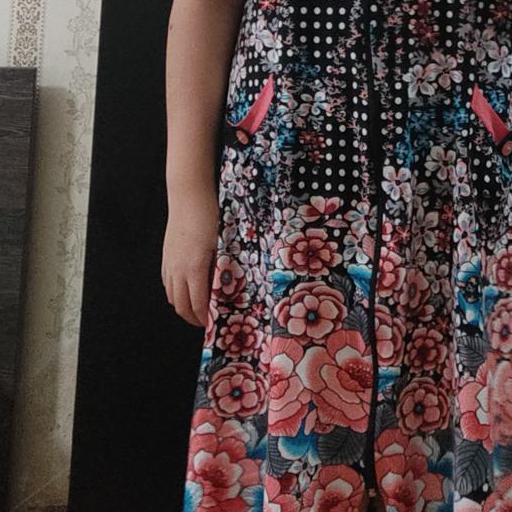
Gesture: no_gesture